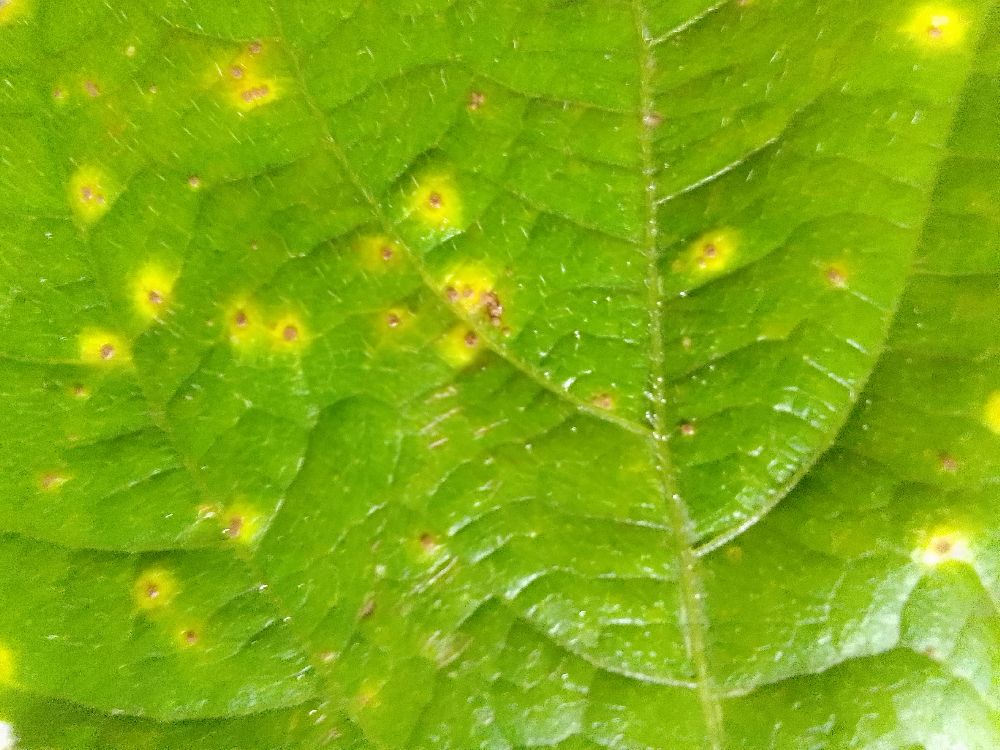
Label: rust